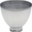
Label: bowl